Candy Desk

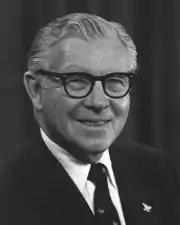
George Murphy, a one-term senator from California, is considered the founder of the candy desk tradition.

George Murphy was elected as the senator from California in 1964, to take office the following year. Murphy, known as a song-and-dance man from musicals such as "Broadway Melody of 1938", "Broadway Melody of 1940" and "For Me and My Gal", had a taste for sweets. A short time after joining the Senate, he began keeping candy in his desk. In 1968, he moved desks and ended up at the spot where the candy desk is now situated. Since more senators now passed his desk on a daily basis, he started offering the contents of his desk to his colleagues. Senators who were invited to partake in the sweets started calling Murphy's desk the "candy desk". Murphy was defeated in the 1970 Senate elections, but subsequent senators have carried on the tradition of supplying candy in their desk for the enjoyment of the Senate as a whole.